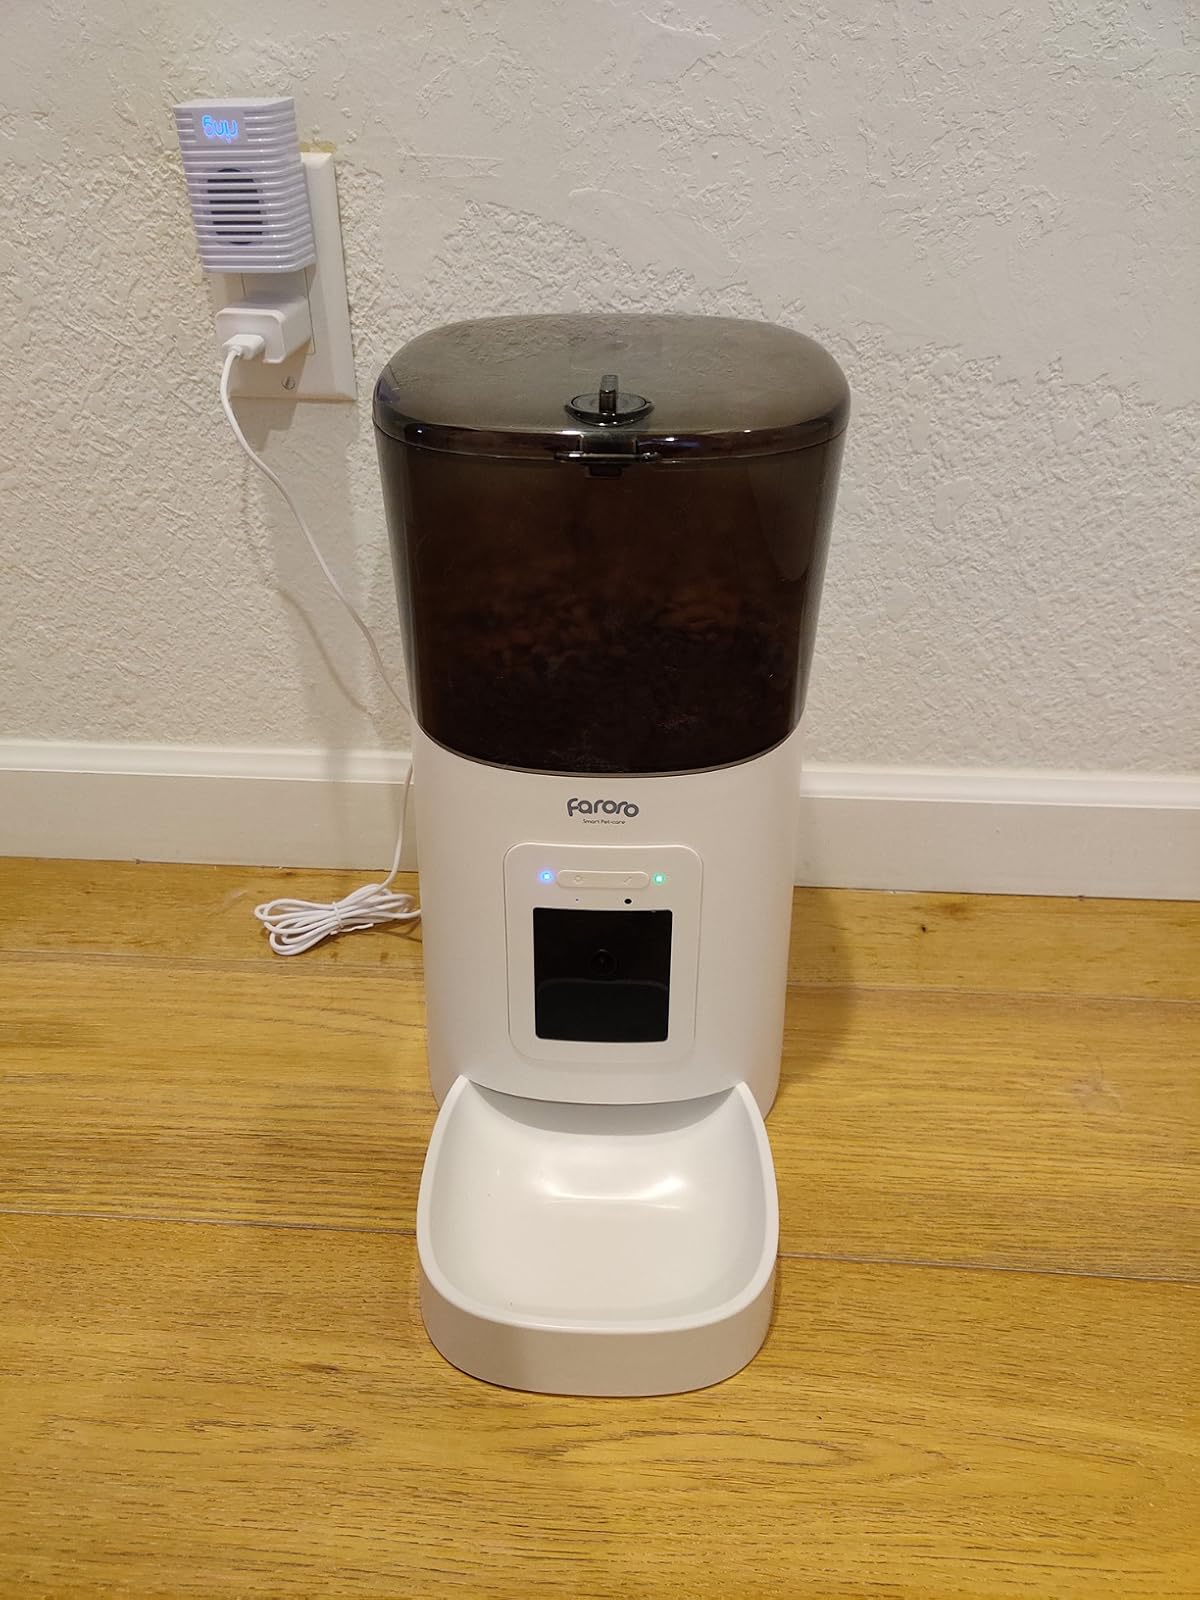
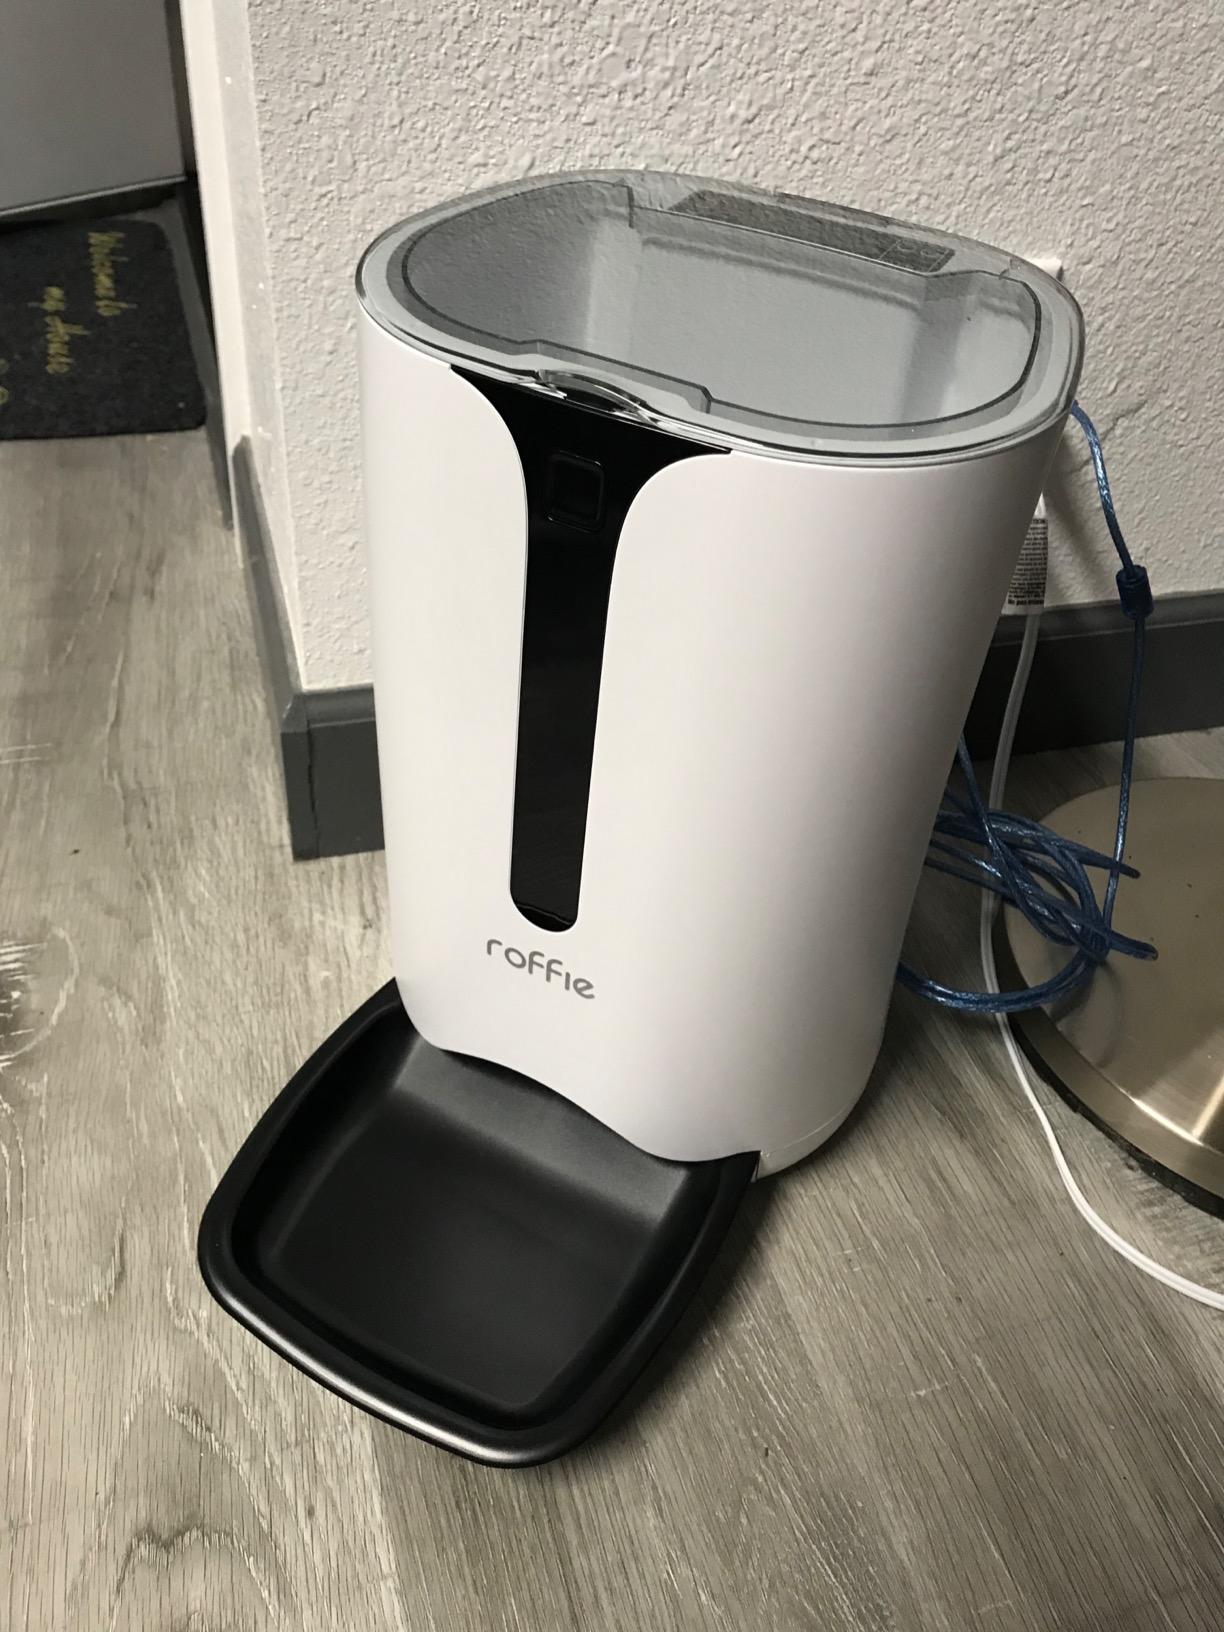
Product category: items_feeder
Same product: no